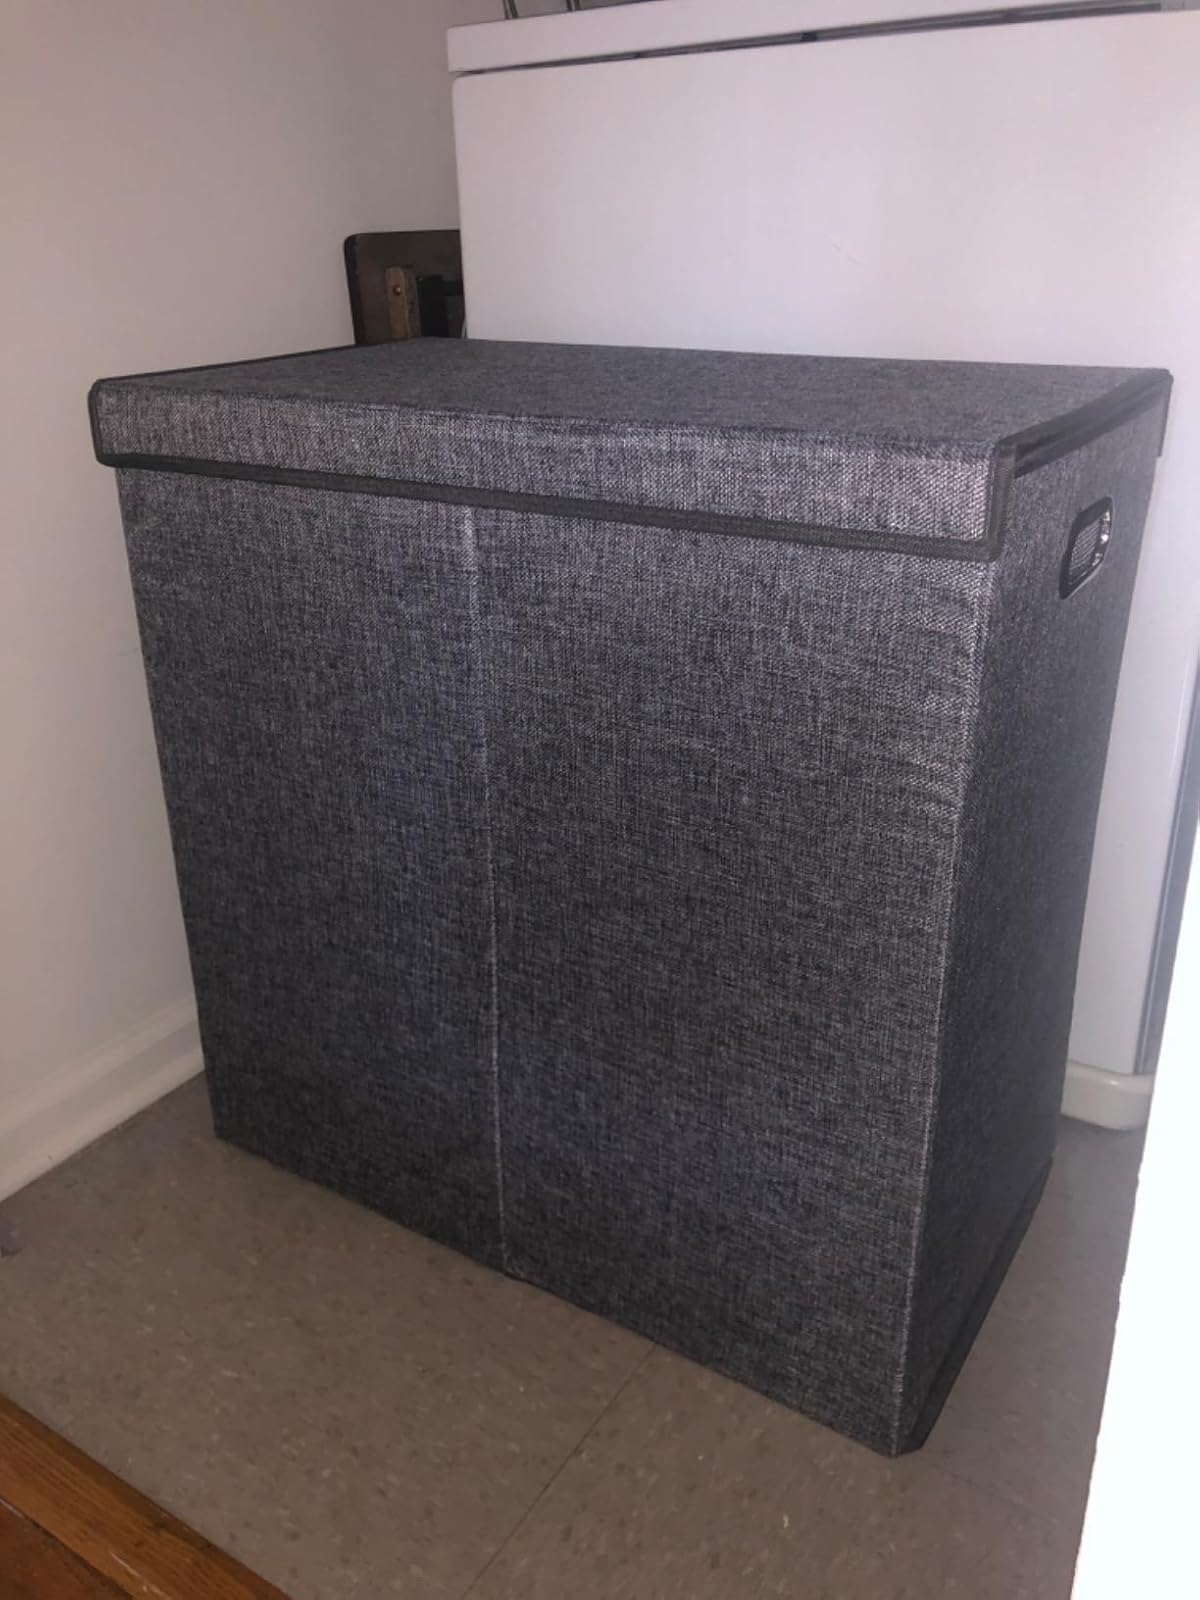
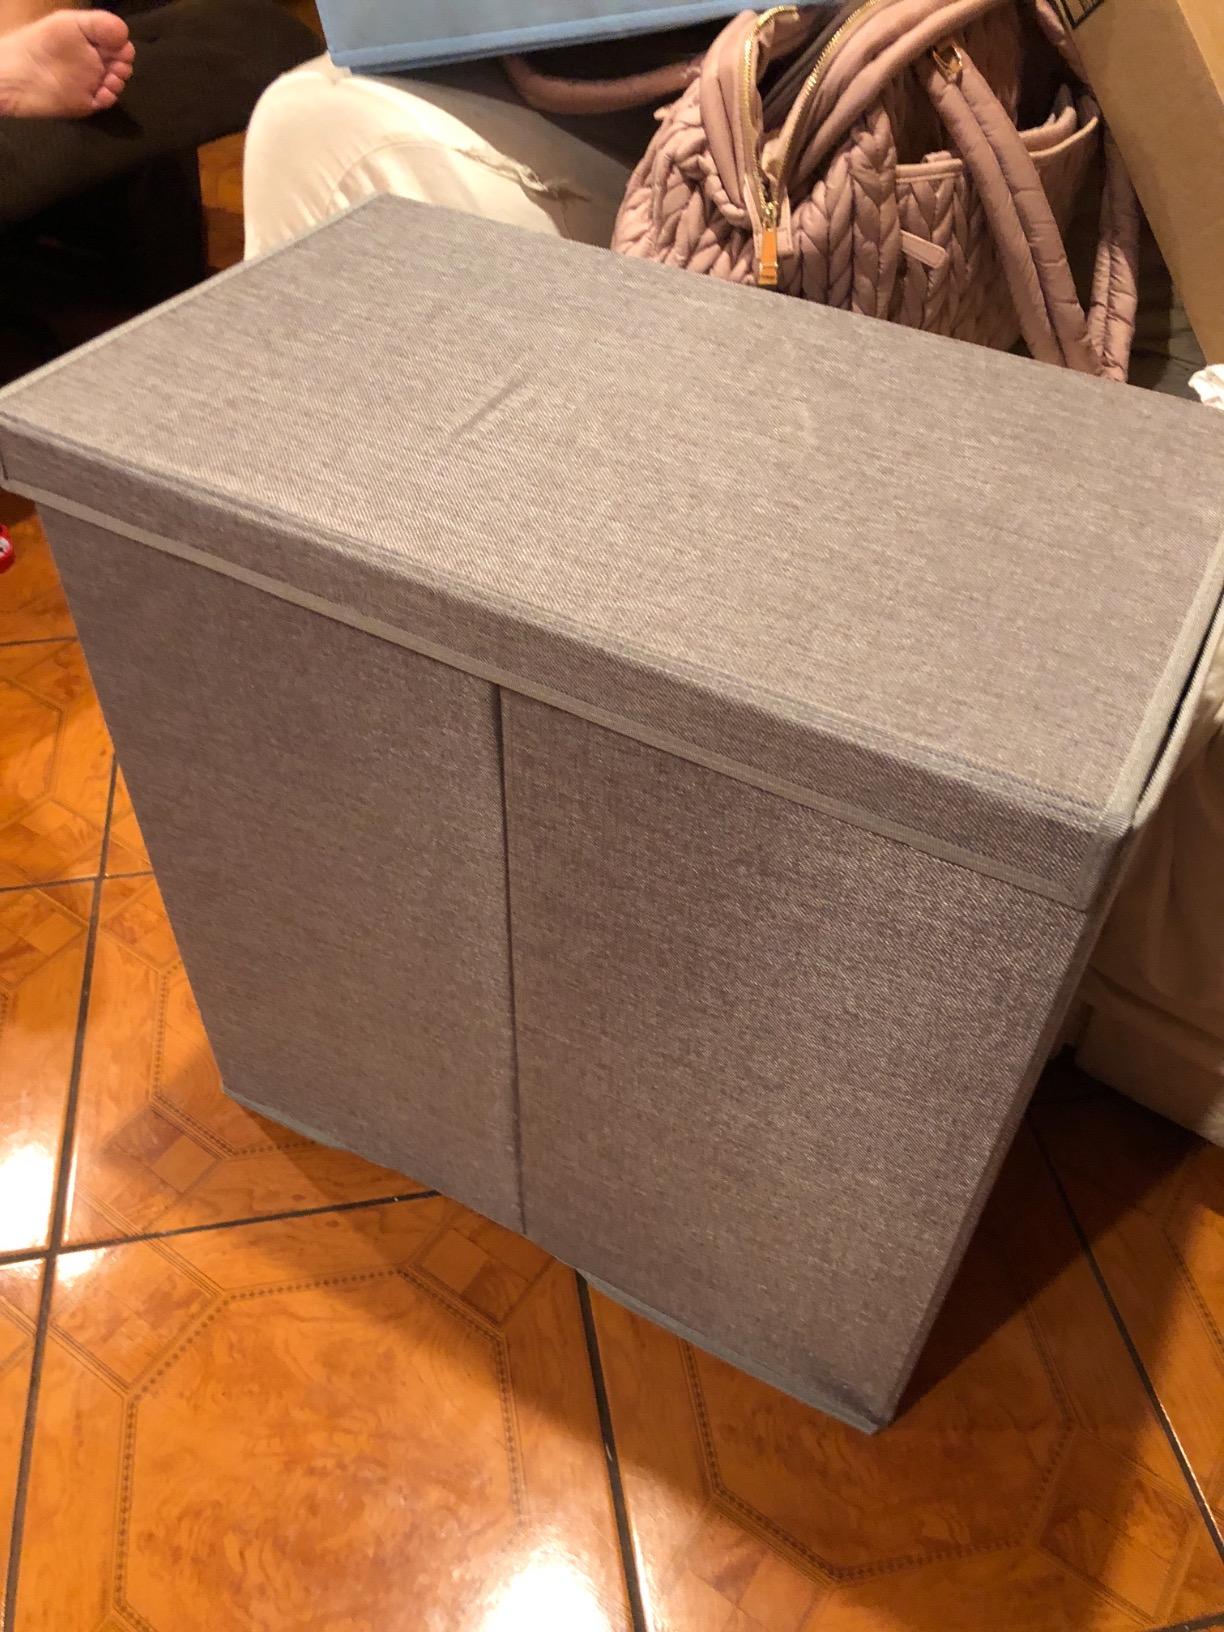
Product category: items_hamper
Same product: yes